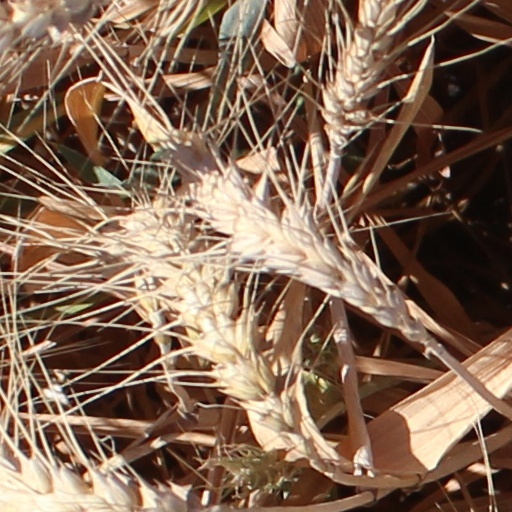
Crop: wheat